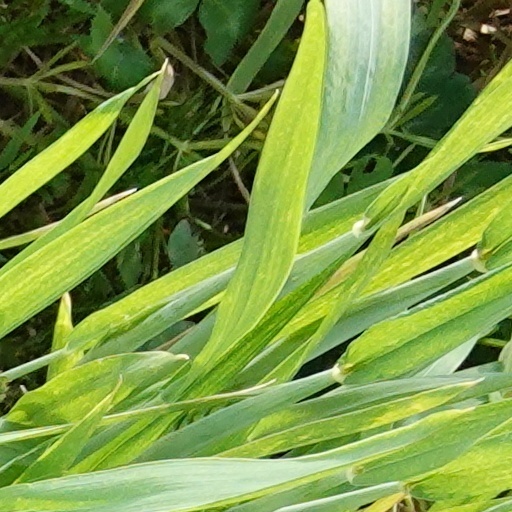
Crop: wheat